Sky position (RA, Dec in degrees): 203.114, 3.355
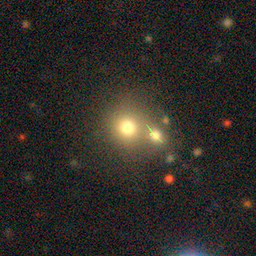
Galaxy morphology: Merging Galaxies